Yeovil Junction railway station

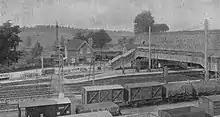
Yeovil Junction following reconstruction in 1908 with the station master’s house in the background. The wagons are in the Clifton Maybank sidings.

Work started in 1907 to enlarge the station and was completed in 1909. The new northern platform was long with a track on either side; the northern track was for the Yeovil Town trains and the southern side was for main line services to London. The southern platform also had two tracks, the northern face for westbound trains and the opposite side was a goods siding. Two through tracks also passed between the platforms for non-stop trains. A footbridge at the west end connected the two platforms and extended over the branch track to the station forecourt. A second footbridge was erected at the east end of the station but was dismantled in 1920 and moved up the line to Overton railway station. The goods yard was also extended in 1908 and new sidings were laid near the GWR exchange siding. The cost of the work was in excess of £47,000.